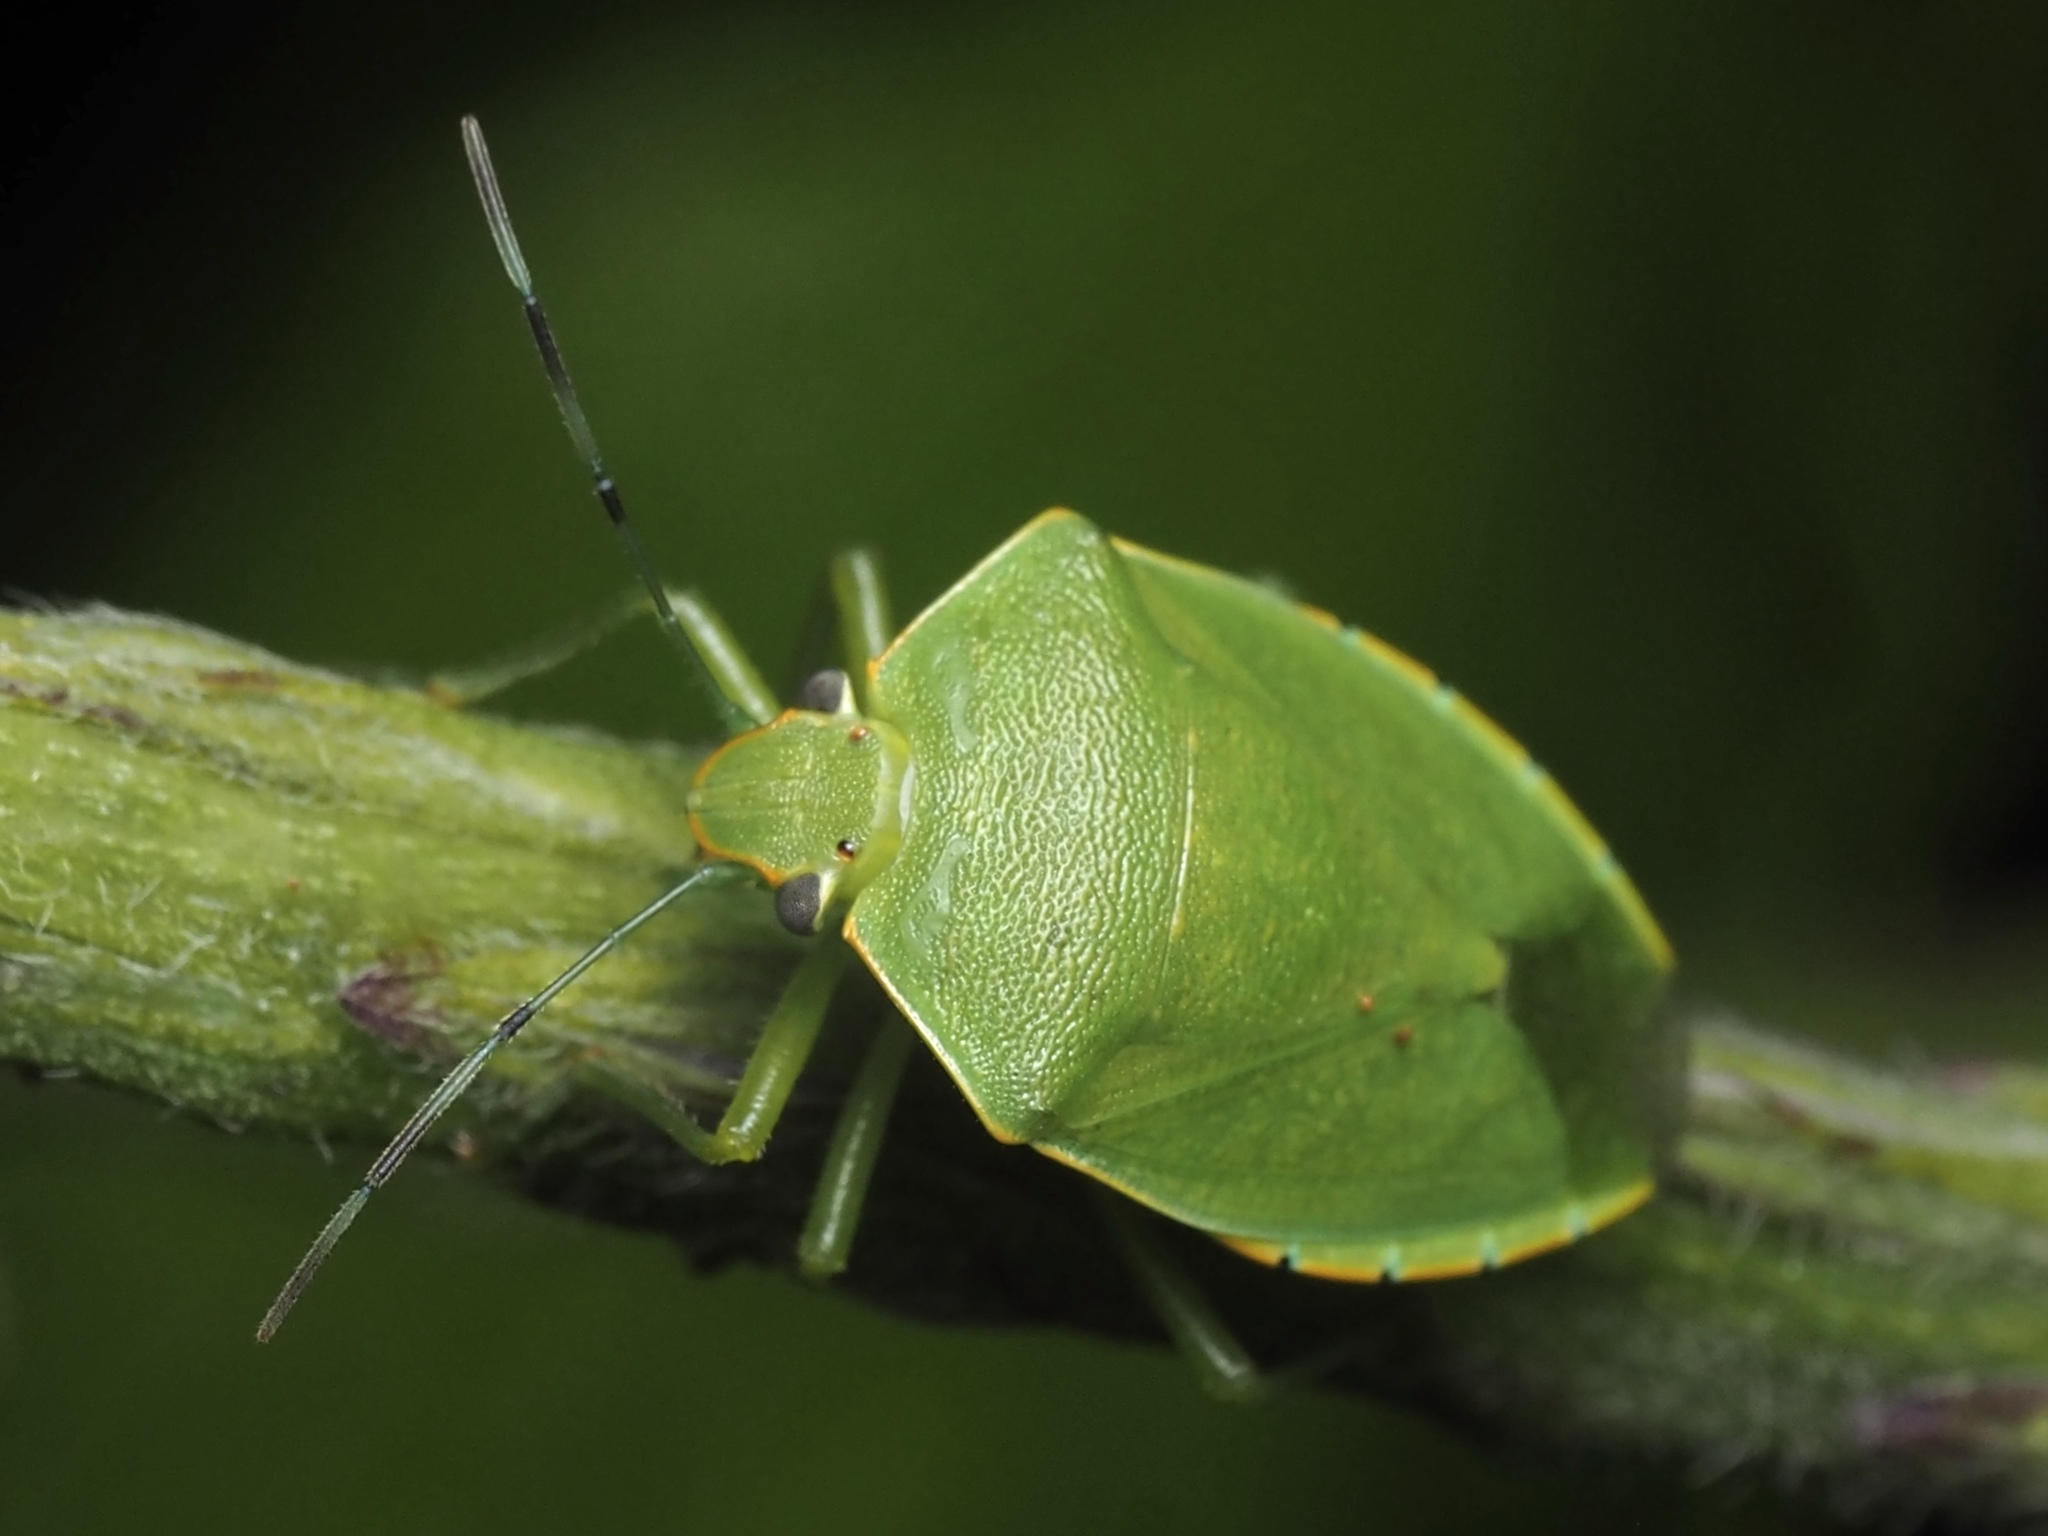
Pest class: stink_bug